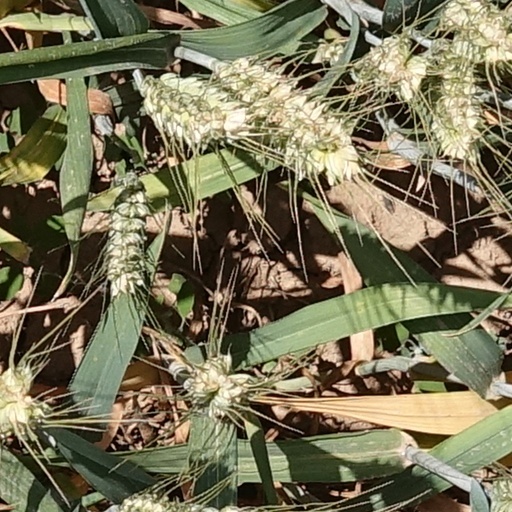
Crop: wheat